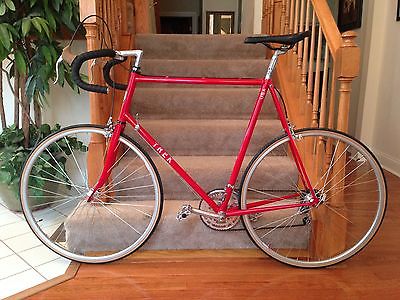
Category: bicycle